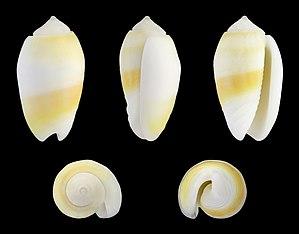
Oliva, les olives en français, est un genre de mollusques gastéropodes marins de la famille des olividés.